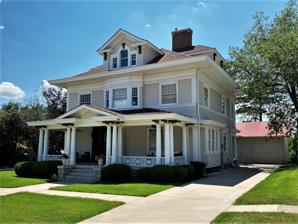
Building: S.P. Gebhart House
Country: United States of America
Year built: 1907
Historic house in Kansas, United States United States historic place S. P. Gebhart House U.S. National Register of Historic Places Show map of Kansas Show map of the United States Location 105 N. Iuka St. Pratt, Kansas Coordinates 37°38′47″N 98°44′30″W / 37.64639°N 98.74167°W / 37.64639; -98.74167 Area less than one acre Built c.1907-10 Built by Duckworth, Harry Newton Architectural style Colonial Revival NRHP reference No. 87000074 Added to NRHP February 12, 1987 The S. P. Gebhart House , at 105 N. Iuka St. in Pratt, Kansas , is a foursquare house with Colonial Revival style that was built in c.1907-1910.  It was designed and built by local contractor Harry Newton Duckworth.  It was listed on the National Register of Historic Places in 1987. Background It was home of Samuel P. Gebhart (c.1853-1935) editor and publisher of the Pratt Union newspaper and who long served on the City Council and once served as mayor.  It was built by Duckworth, who built many local homes throughout southeastern Kansas, using windows and woodwork that were imported. The house was deemed significant for its associations with Gebhart and with Duckworth, and for its architecture;  it retained "an extraordinary high degree of architectural and structural integrity." References